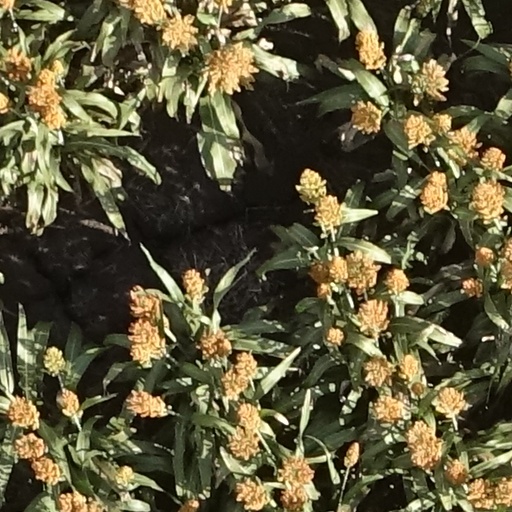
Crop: sorghum